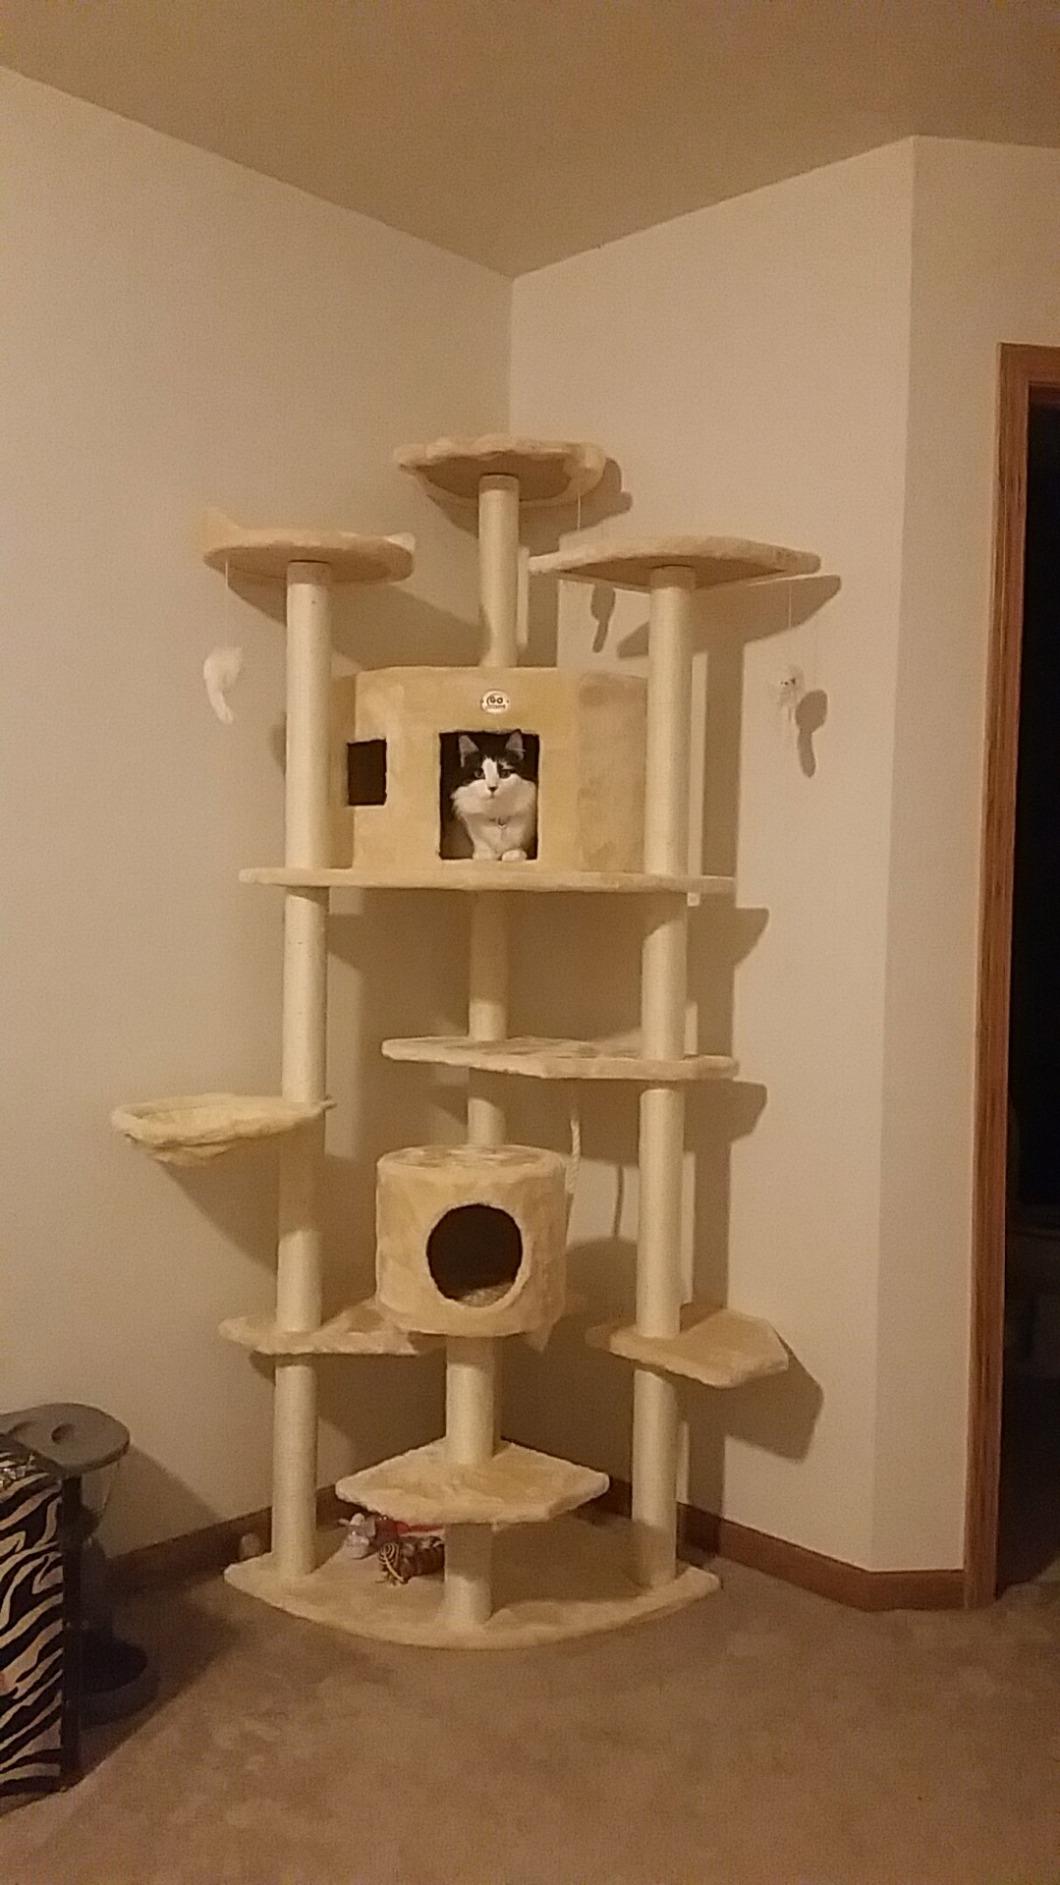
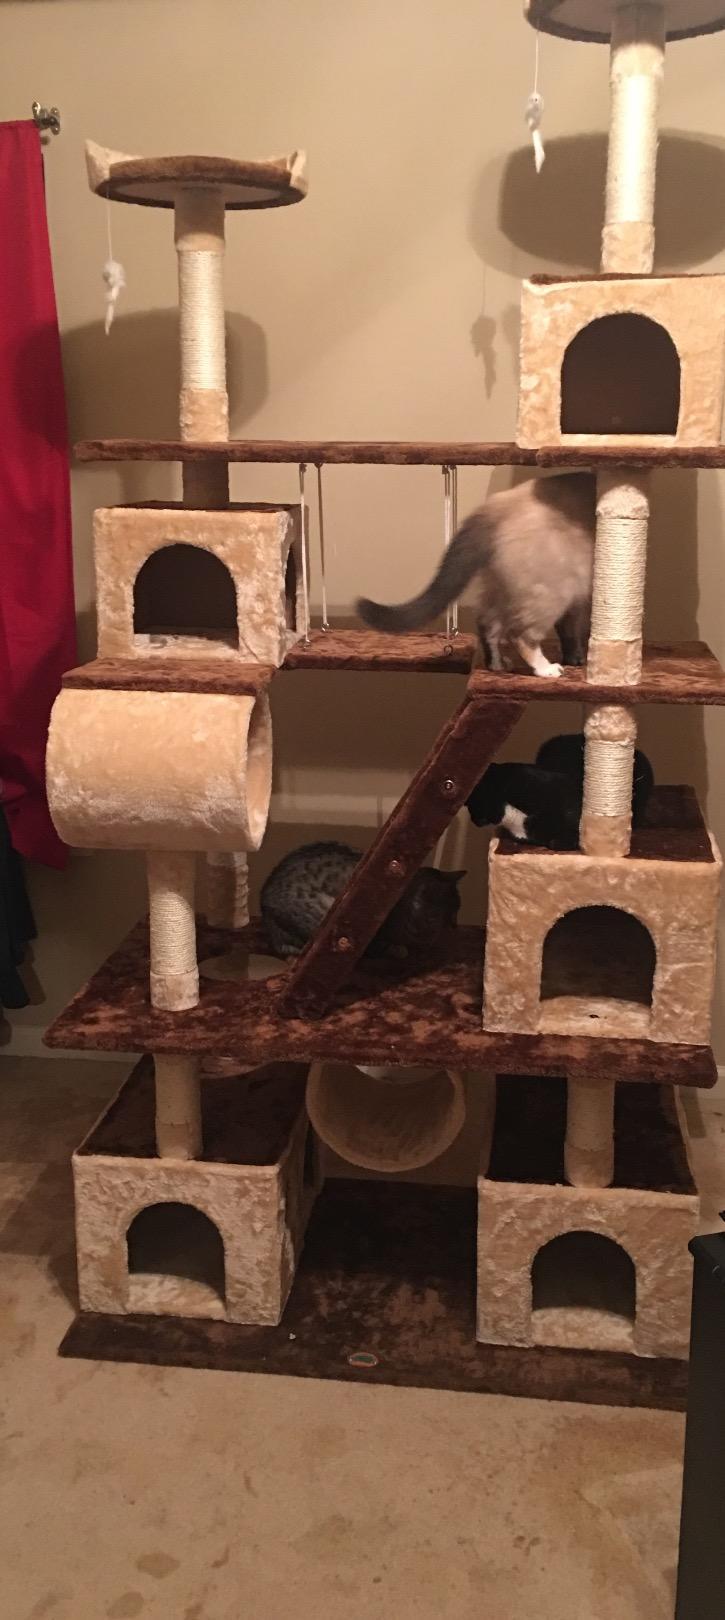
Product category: items_cat tree
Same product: no